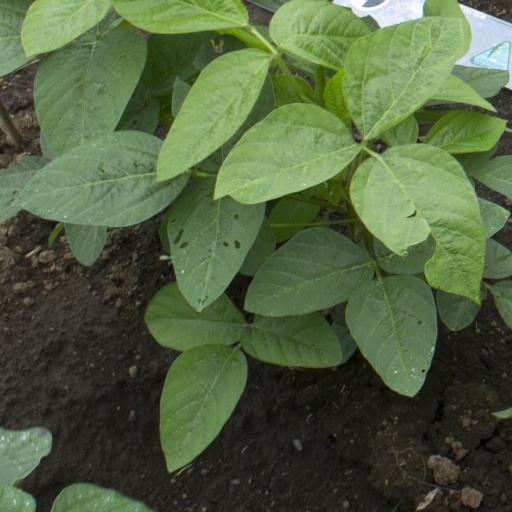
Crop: soybean